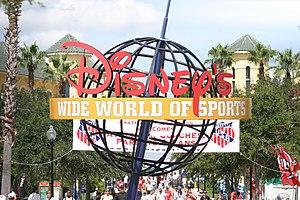
L'ESPN Wide World of Sports Complex est un complexe sportif ouvert le 1ᵉʳ mai 1997 au Walt Disney World Resort en Floride. En 2010, il a été renommé ESPN, filiale de Disney spécialisée dans le sport.